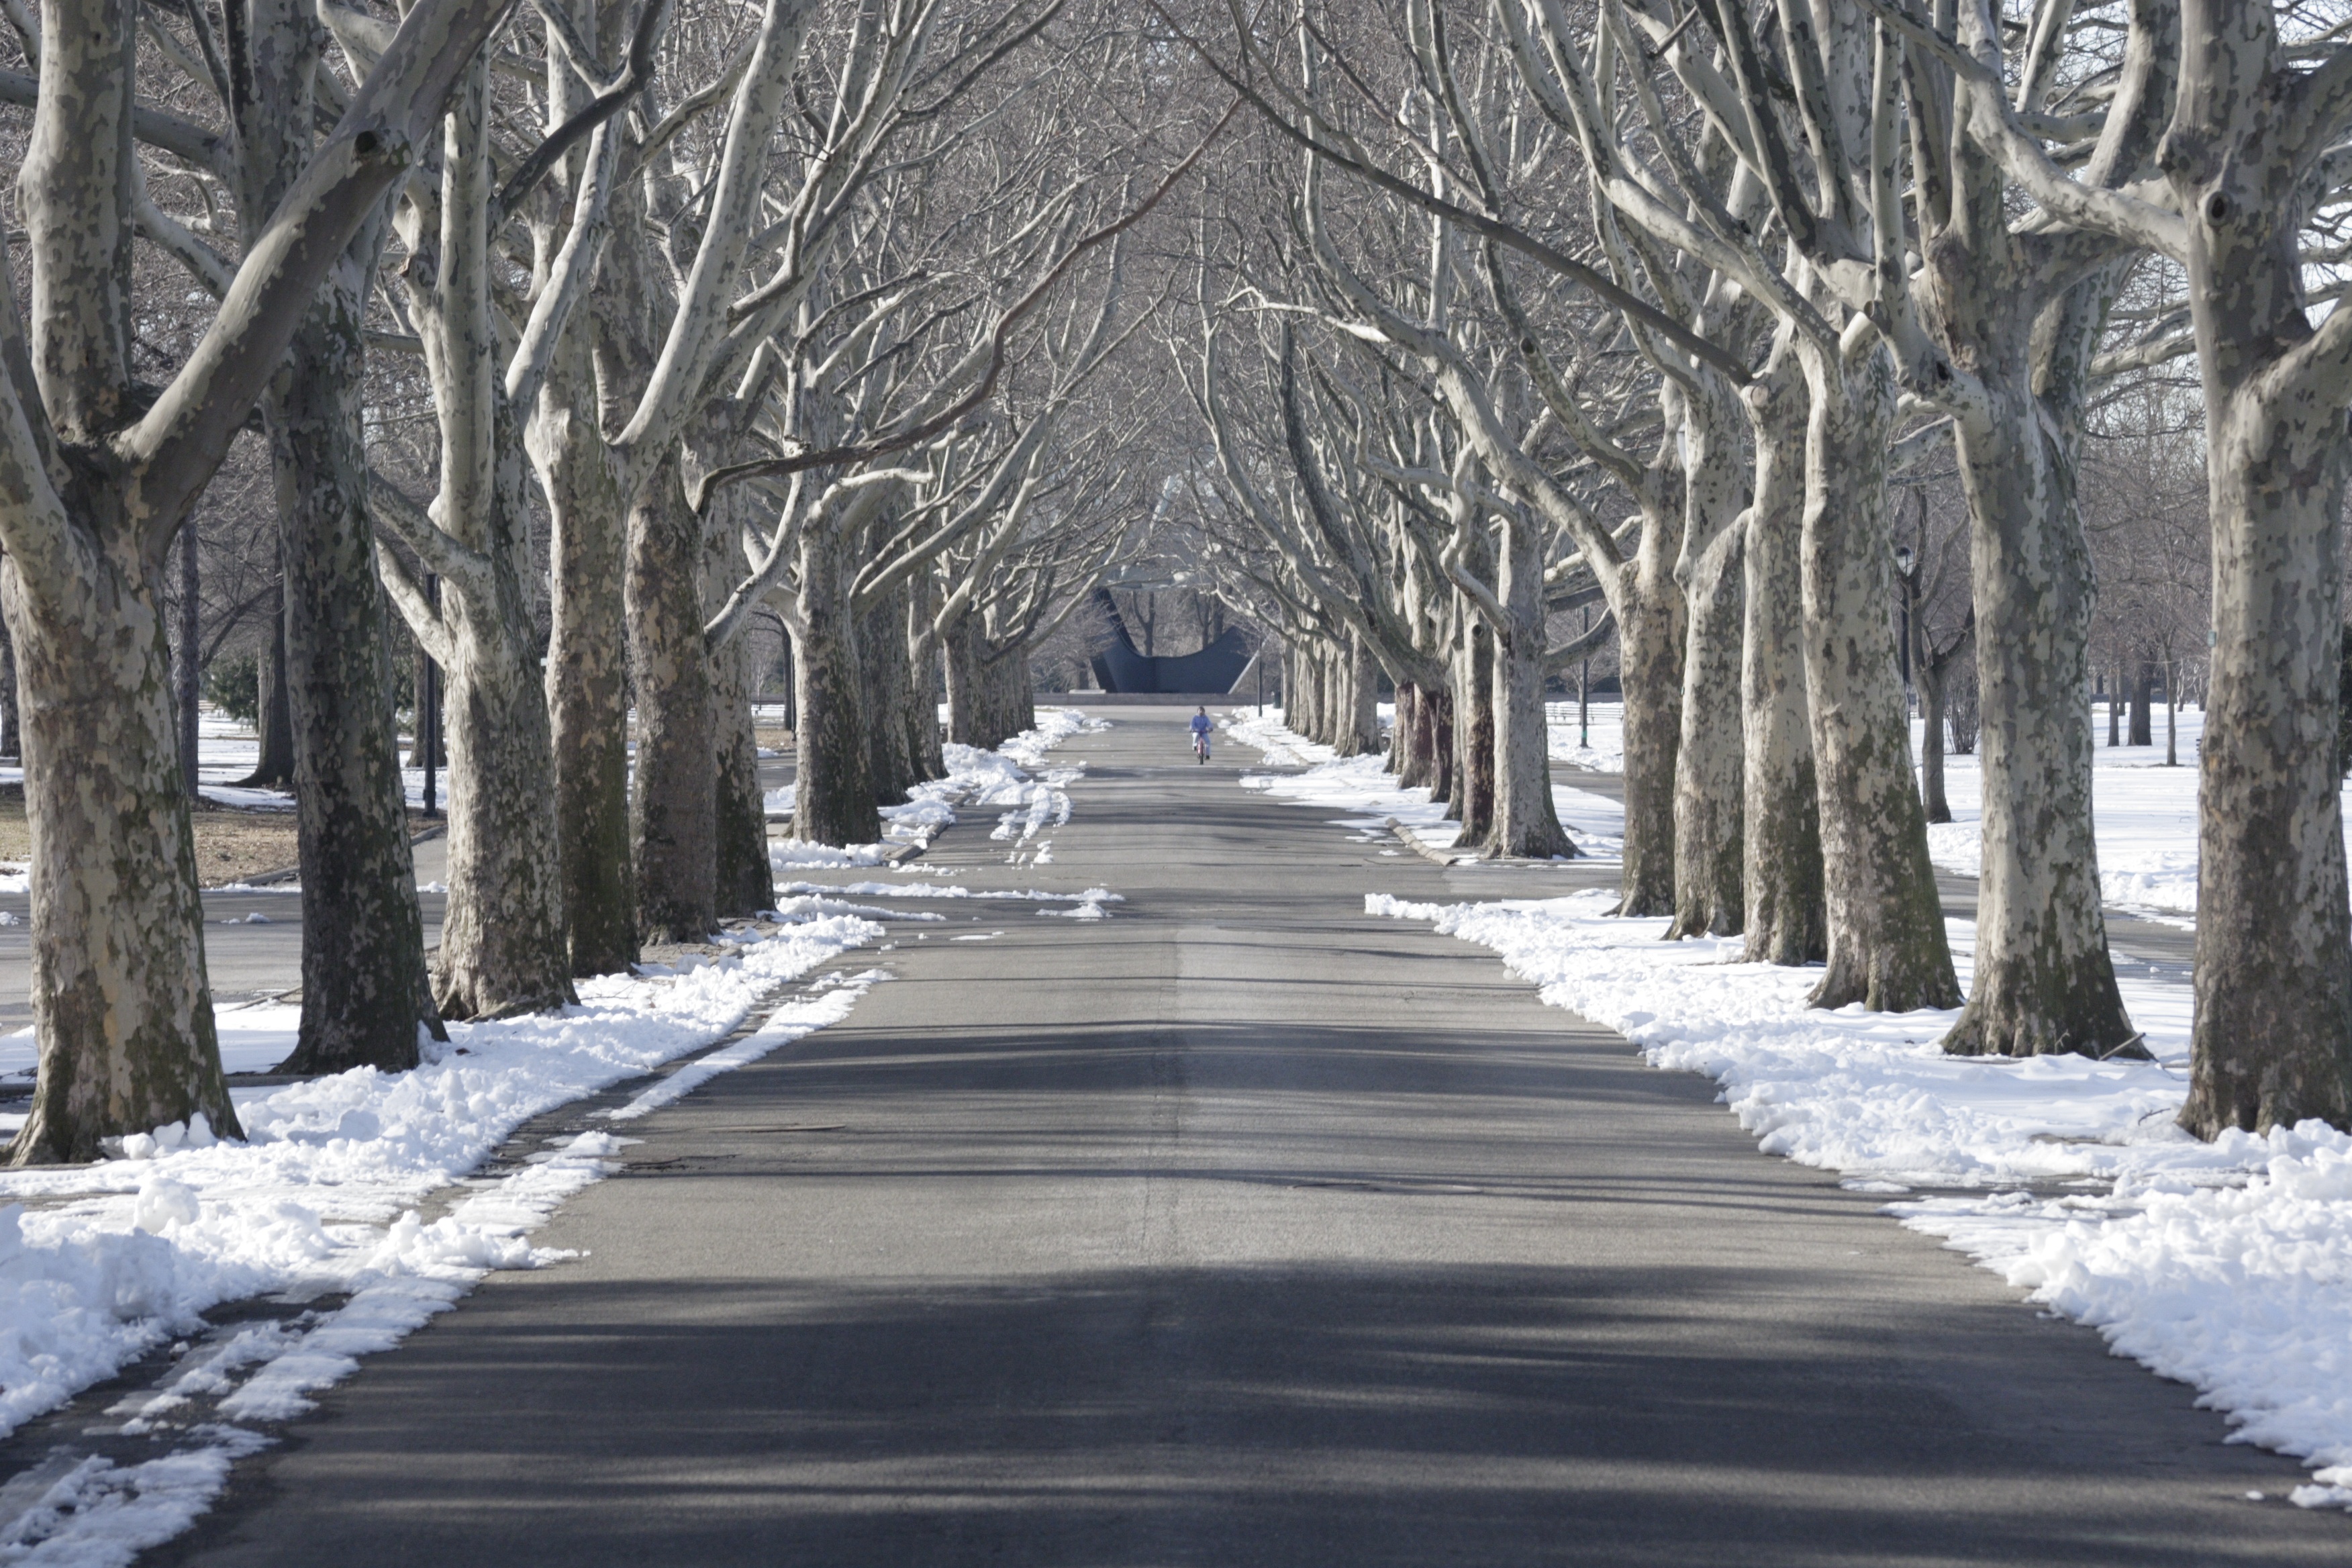
tree, snow, winter, road, frost, new york city, ice, weather, lane, season, queens, freezing, tree lined, flushing meadow park, woody plant